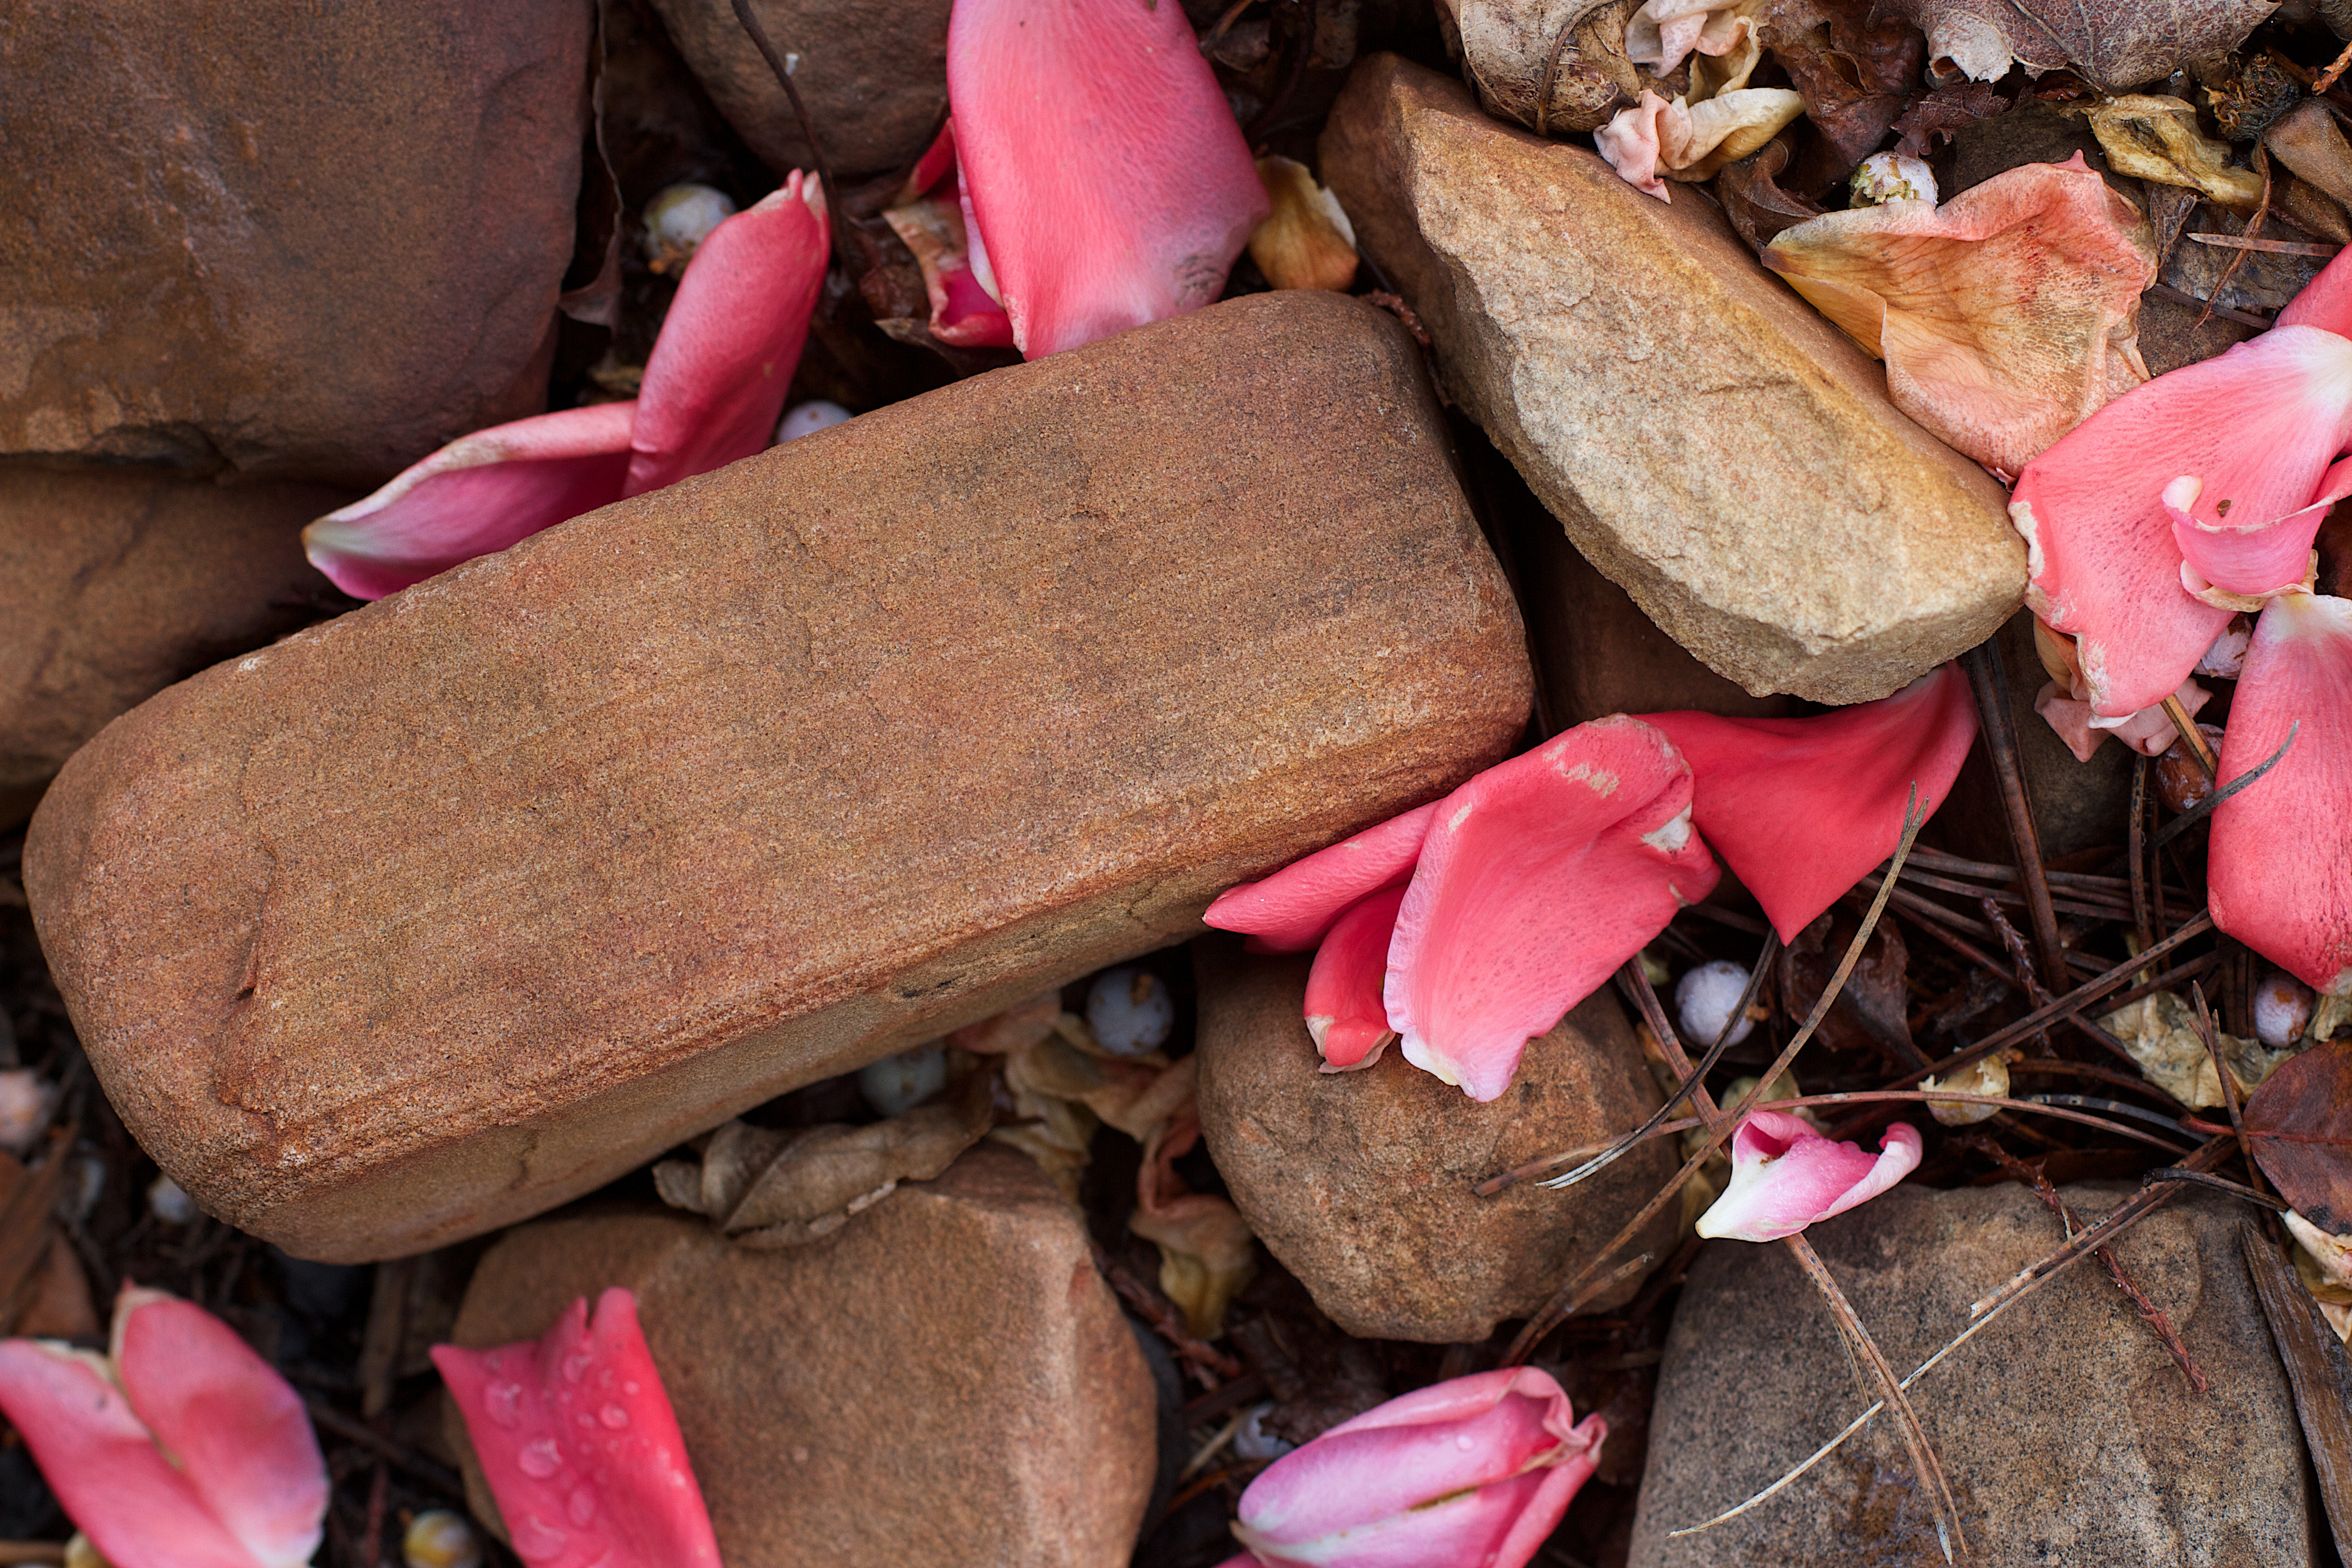
rock, wood, leaf, flower, food, spring, produce, autumn, pink